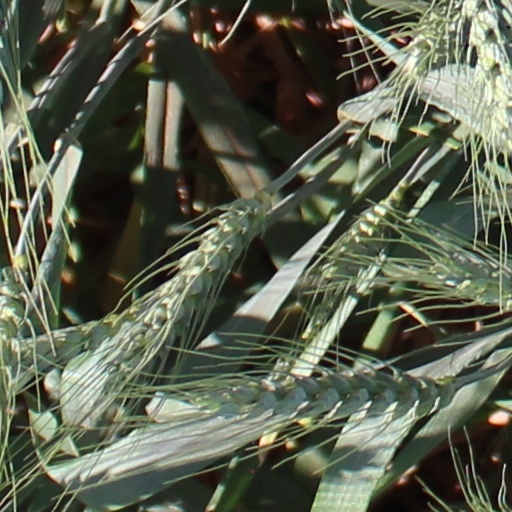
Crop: wheat